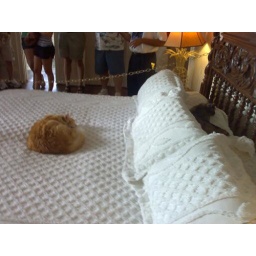
Nor did this cat in the center of the bed care much.